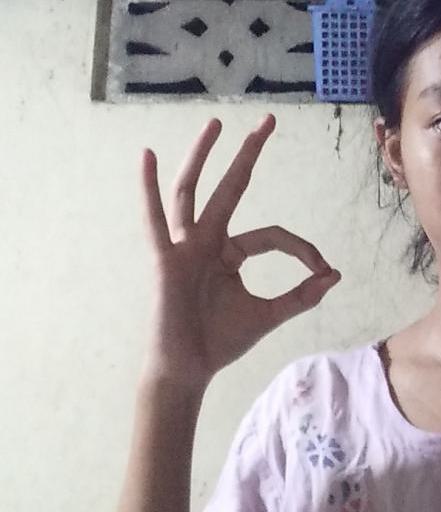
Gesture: ok